Princess Maria Maximilianovna of Leuchtenberg

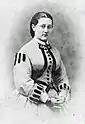

Maria's father Maximilian de Beauharnais, 3rd Duke of Leuchtenberg had traveled to St. Petersburg, eventually winning the hand of Grand Duchess Maria Nikolaevna, Nicholas I's eldest daughter. Maximilian was subsequently bestowed with the style "Imperial Highness" and given the title "Prince Romanowsky".